Préchac-sur-Adour

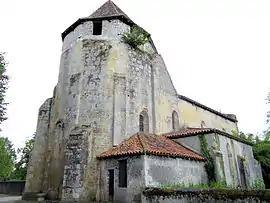
The church in Préchac-sur-Adour

Préchac-sur-Adour (literally "Préchac on Adour") is a commune in the Gers department in southwestern France.